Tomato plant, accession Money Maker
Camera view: bottom (45 deg); turntable rotation: 210 degrees
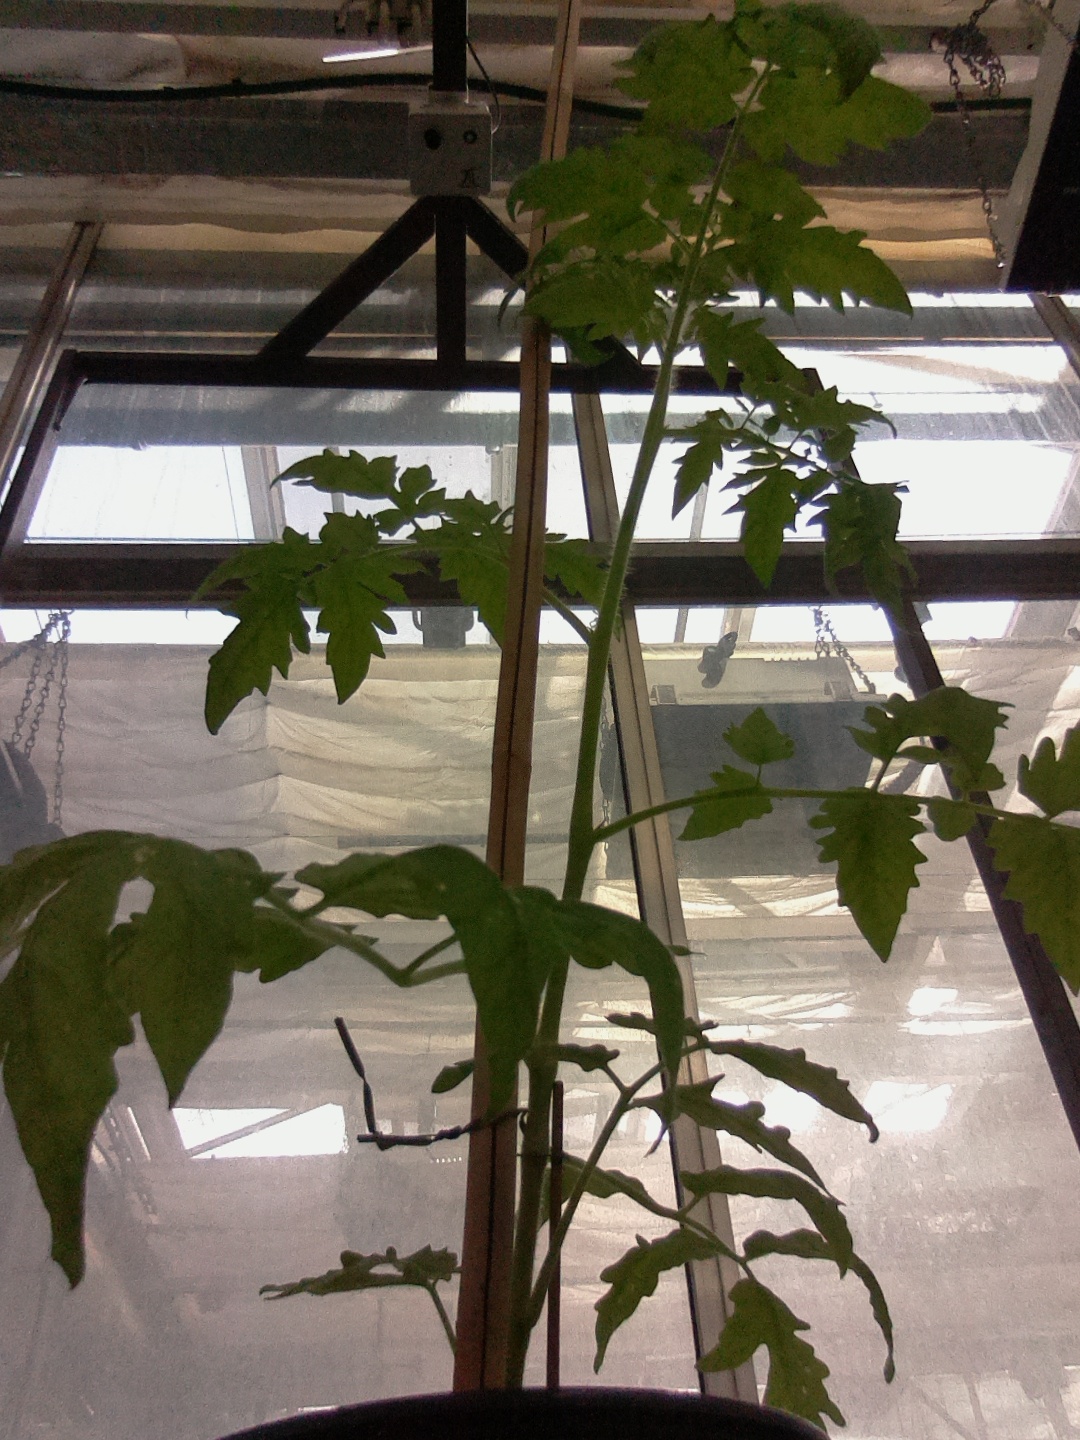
BBCH growth stage 15: 10 of true leaves visible